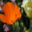
Label: poppy